Alsancak Ferry Terminal

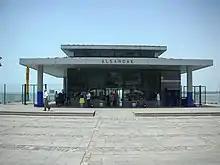

Alsancak Ferry Terminal is a ferry terminal in İzmir, Turkey that operates by İzdeniz. İzmir is located around the Gulf of İzmir and the intracity transport is carried mostly by ferries. Alsancak Ferry Terminal at is on the southern side of the gulf.